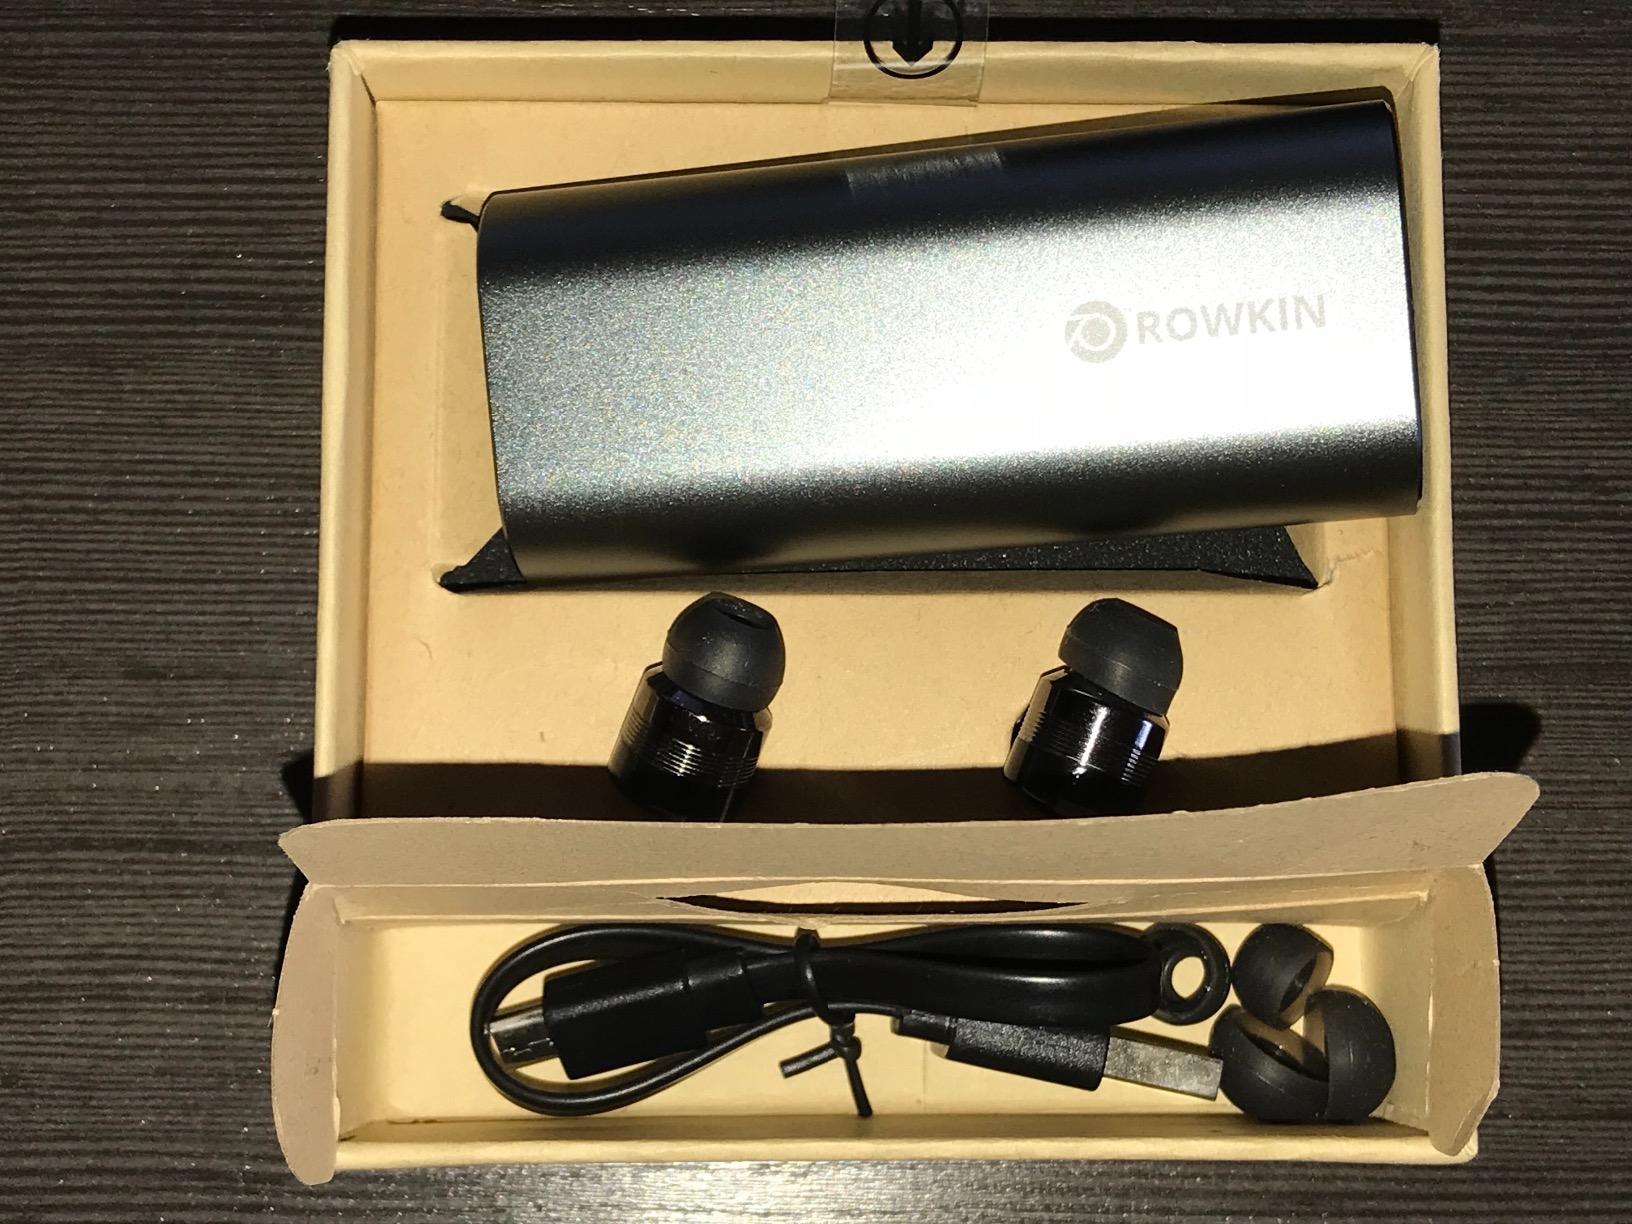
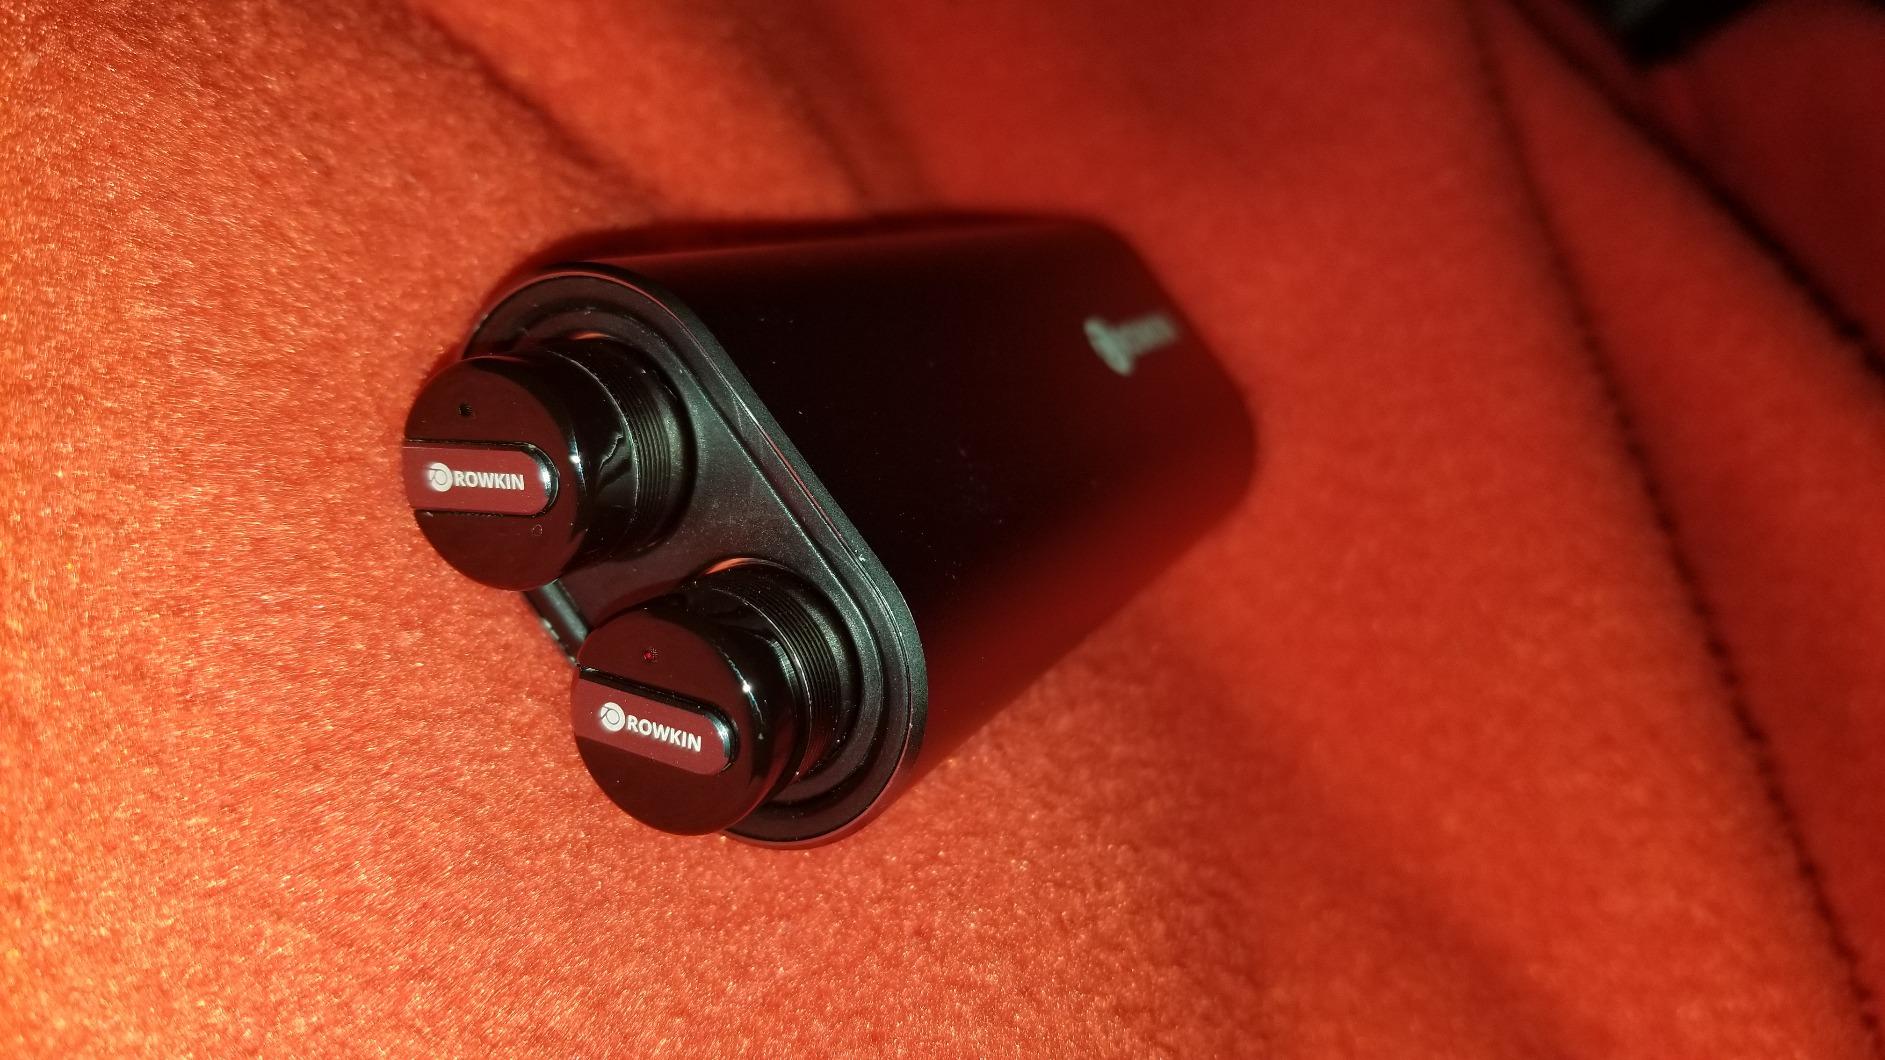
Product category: headphones
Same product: yes